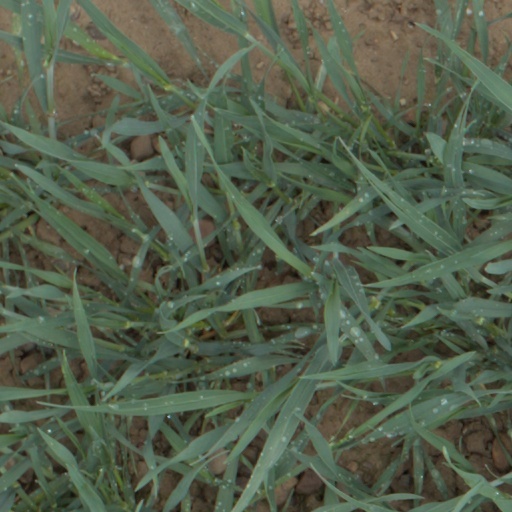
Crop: wheat